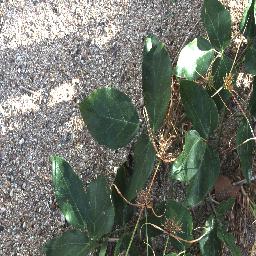
Label: negative